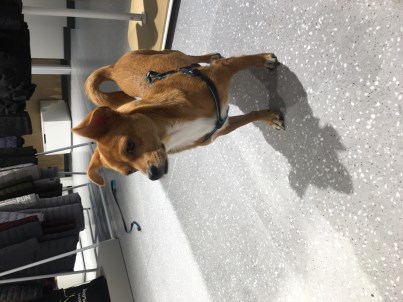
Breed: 1043-n000001-Shiba_Dog